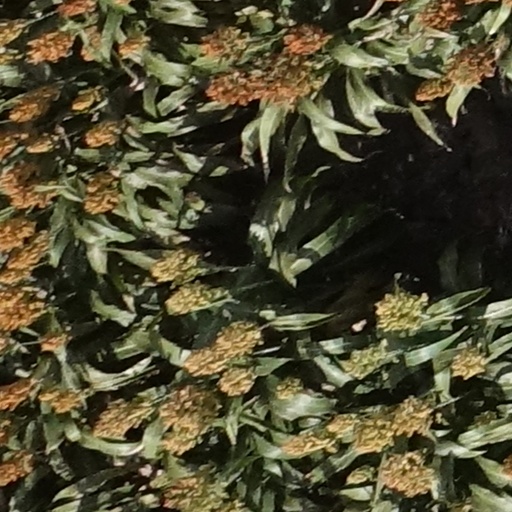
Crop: sorghum